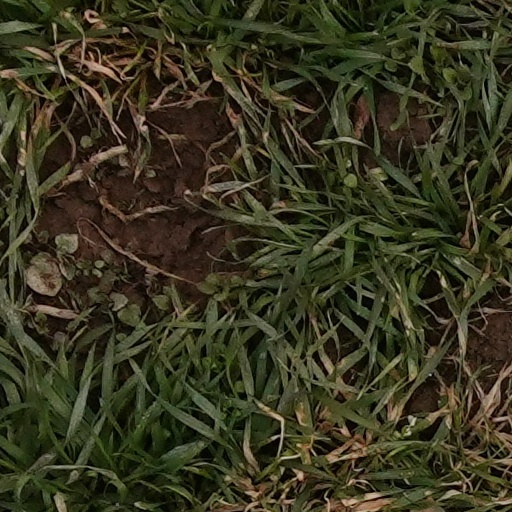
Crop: wheat